River dolphin

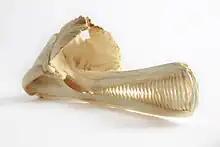
Indus river dolphin skull

River dolphins have a torpedo shaped body with a flexible neck, limbs modified into flippers, non-existent external ear flaps, a tail fin, and a small bulbous head. River dolphin skulls have small eye orbits, a long snout and eyes placed on the sides of the head. River dolphins are rather small, ranging in size from the long South Asian river dolphin to the and Amazon river dolphin. They all have female-biased sexual dimorphism apart from Amazon river dolphin, with the females being larger than the males. River dolphins are polygynous, meaning male river dolphins typically mate with multiple females every year, but females only mate every two to three years. Calves are typically born in the spring and summer months and females bear all the responsibility for raising them.